Neighbourhoods of Charlottetown

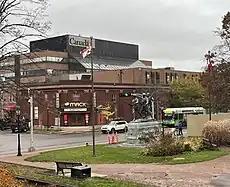
A view of Downtown Charlottetown

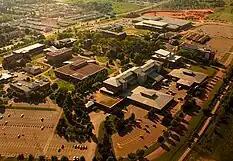
University of PEI is located in Spring Park neighbourhood

There are various neighbourhoods within the Canadian city of Charlottetown, Prince Edward Island.